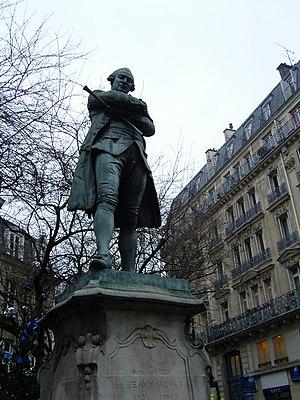
Louis Clausade (1862-1899), Monument à Beaumarchais, situé au croisement de la rue des Tournelles et de la rue Saint-Antoine à Paris.